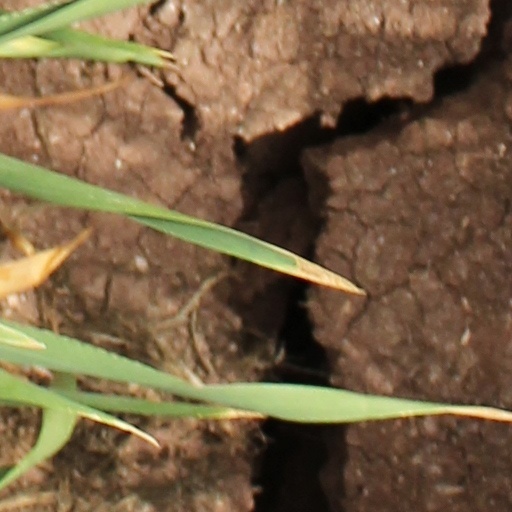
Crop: wheat